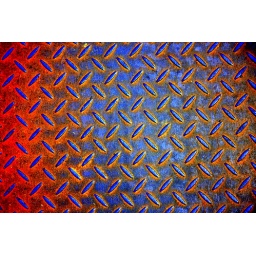
Played around with rusty metal road surface on the track into Castle Campbell.